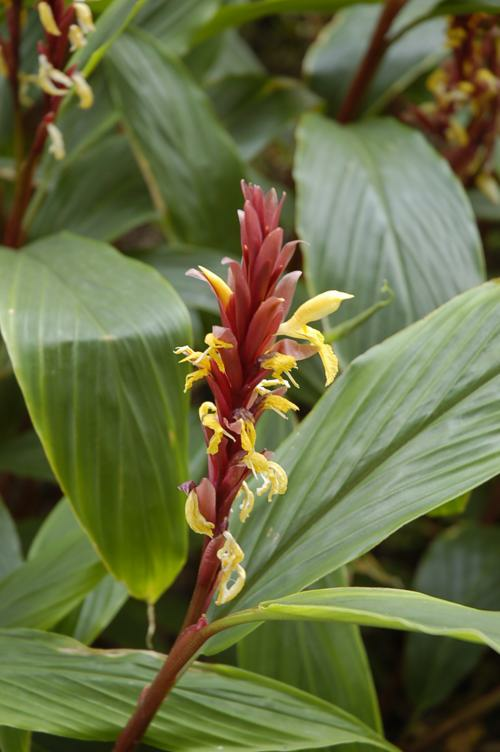
Flower: cautleya spicata